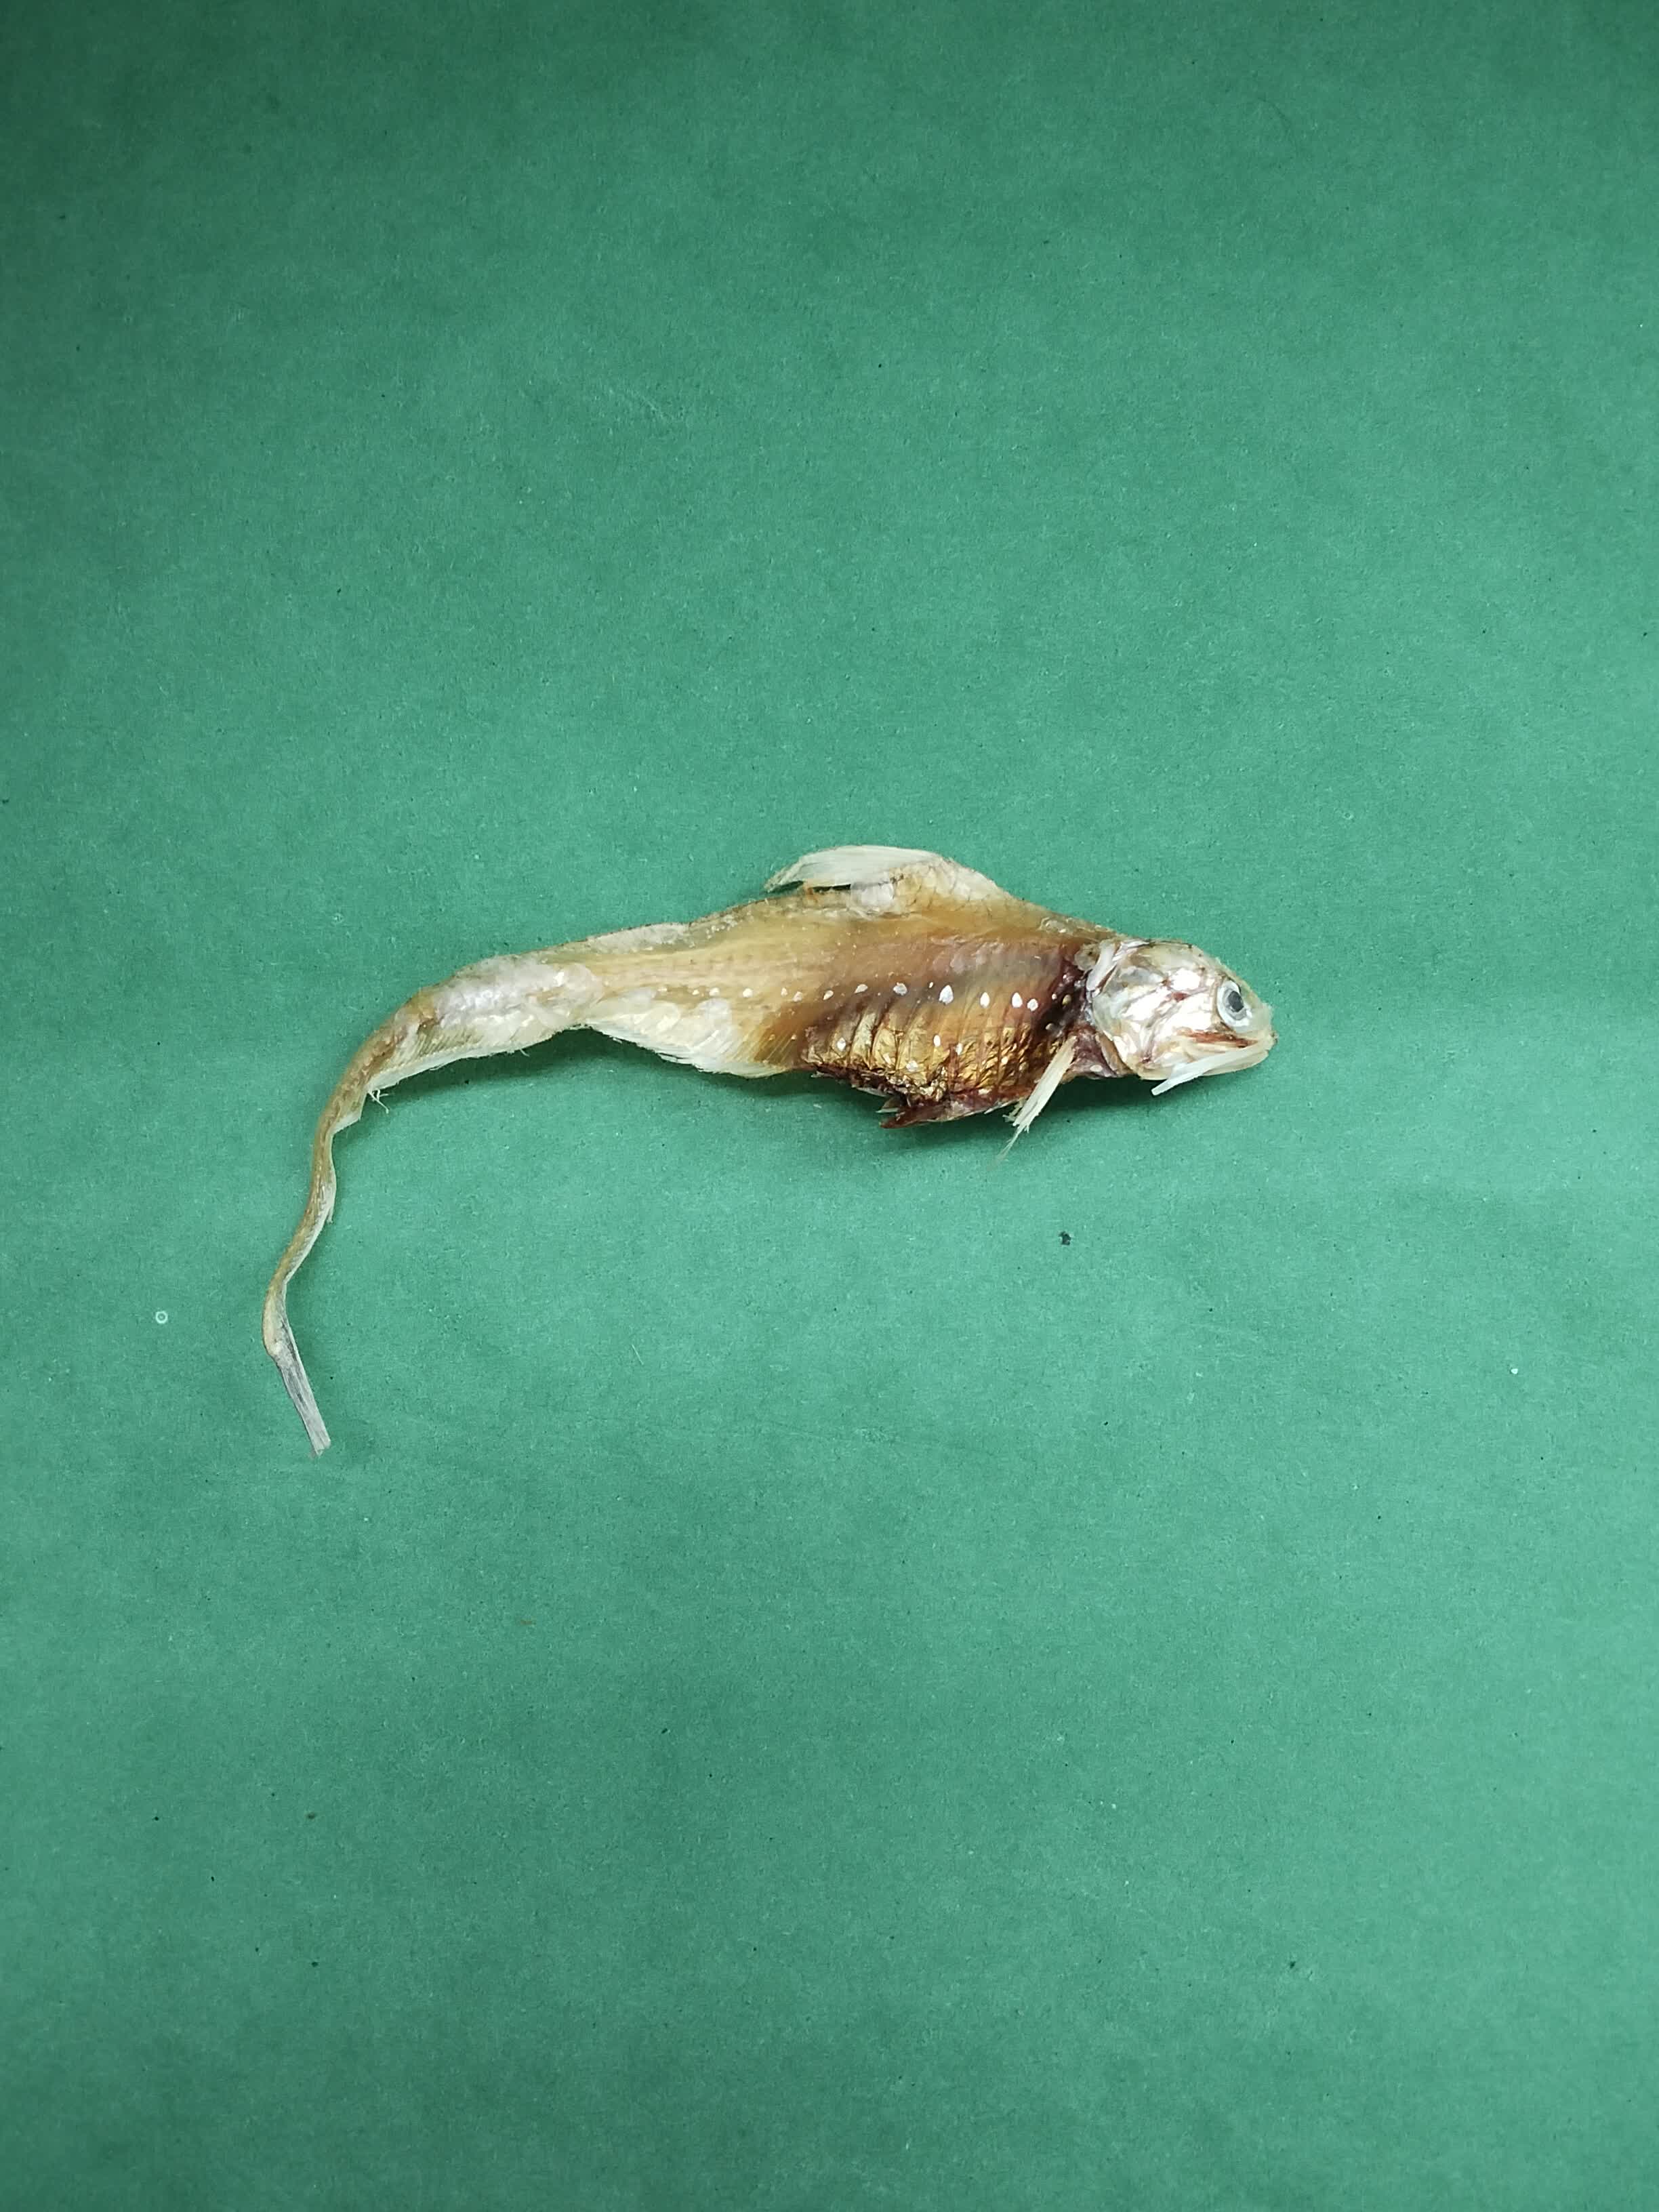
Species: Shundori